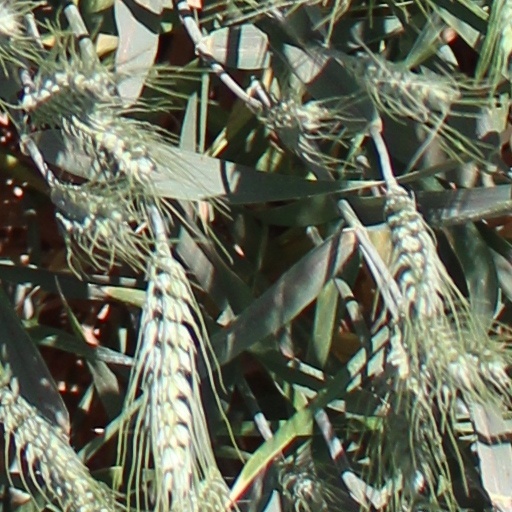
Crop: wheat